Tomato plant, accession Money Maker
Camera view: bottom (45 deg); turntable rotation: 270 degrees
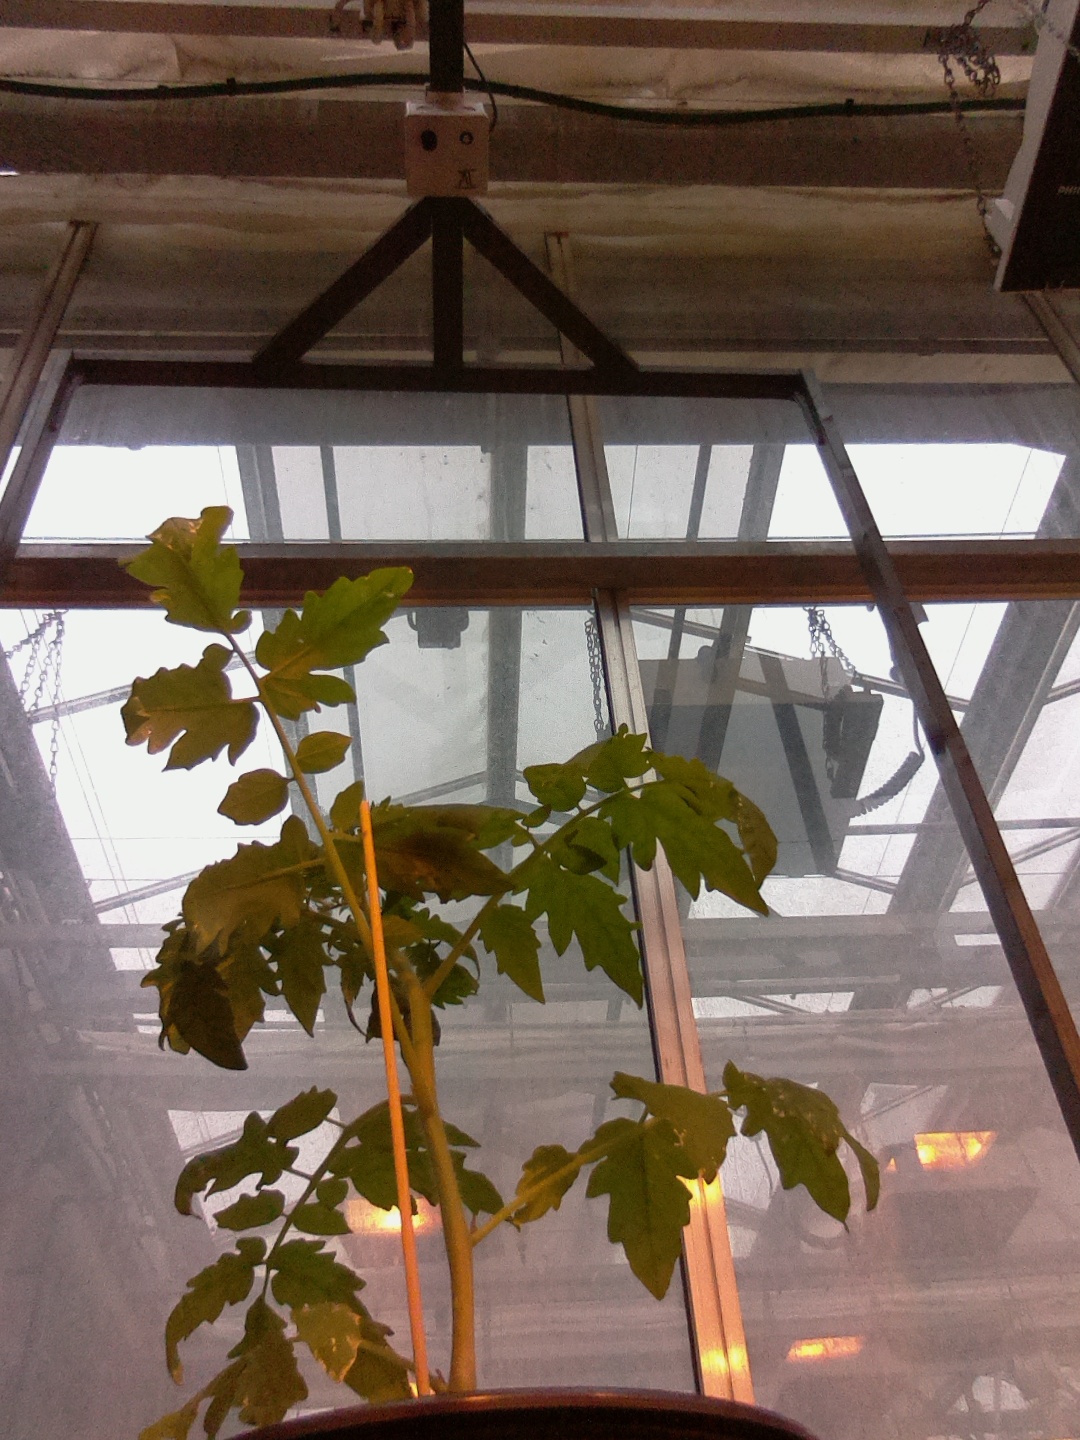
BBCH growth stage 13: 6 of true leaves visible